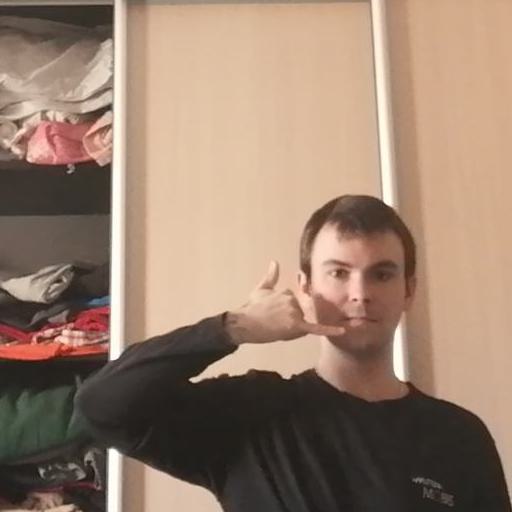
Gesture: call